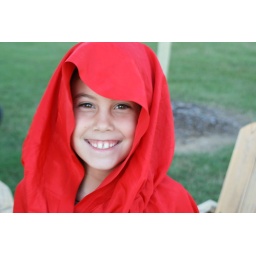
girl in a red cape